Edward Snowden

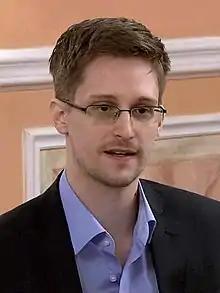
Snowden in 2013

Edward Joseph Snowden (born June 21, 1983) is a former National Security Agency (NSA) intelligence contractor and whistleblower who leaked classified documents revealing the existence of global surveillance programs.